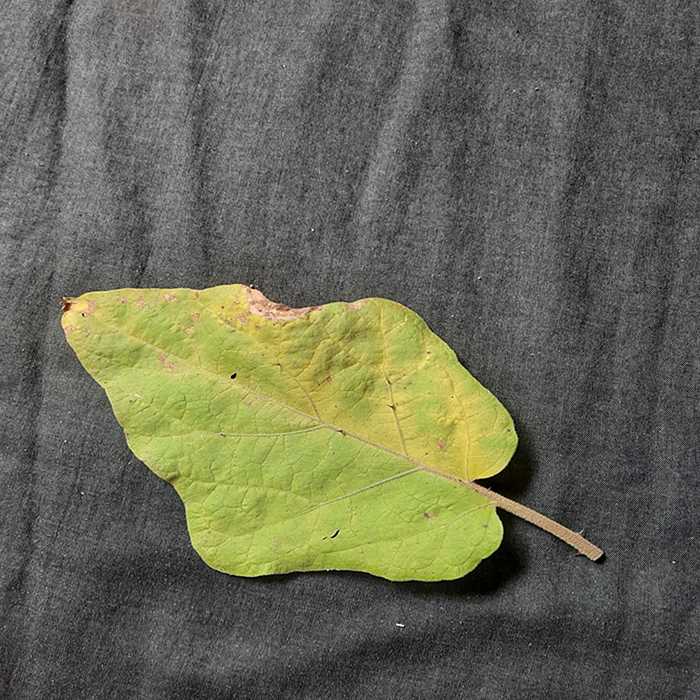
Plant: Eggplant
Label: Eggplant verticillium wilt